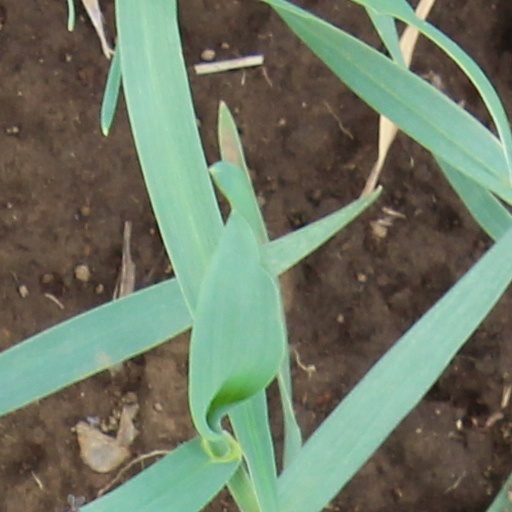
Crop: wheat